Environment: real
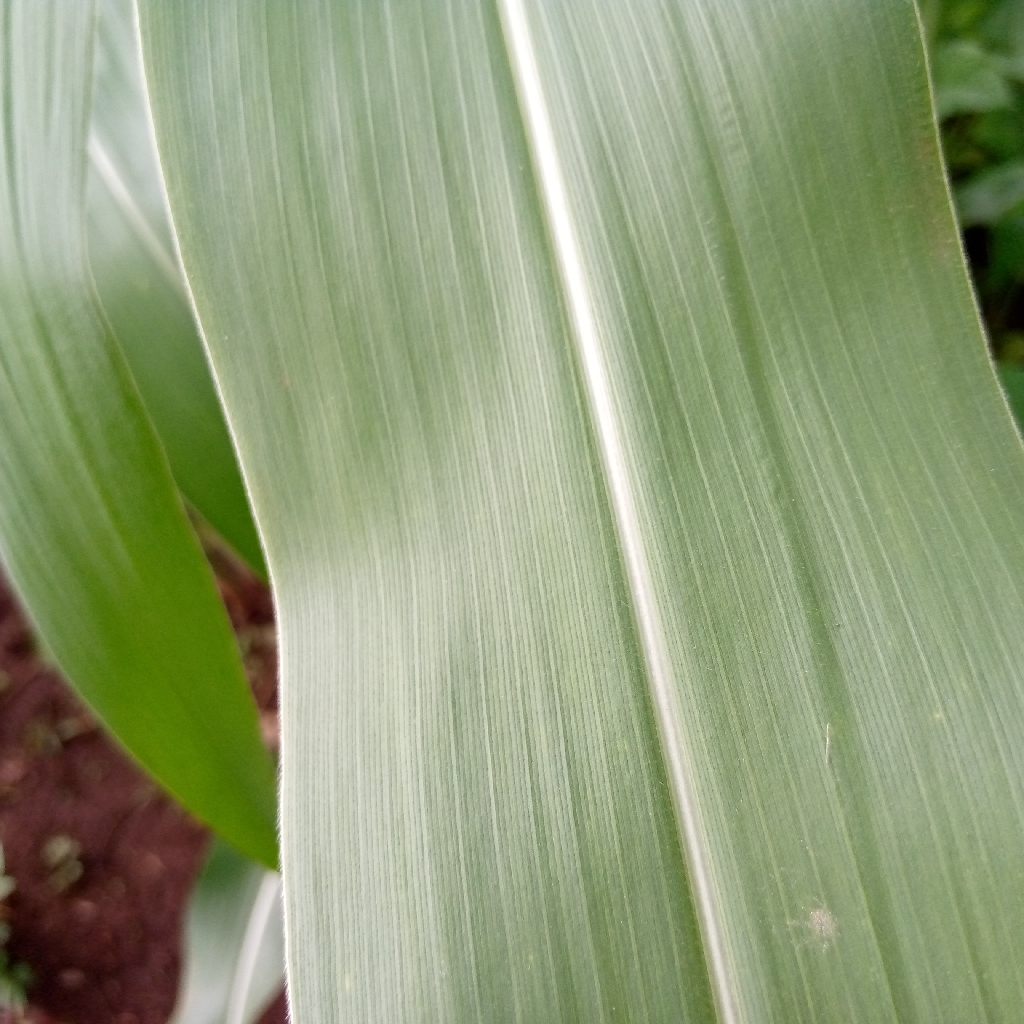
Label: healthy